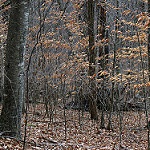
Label: forest